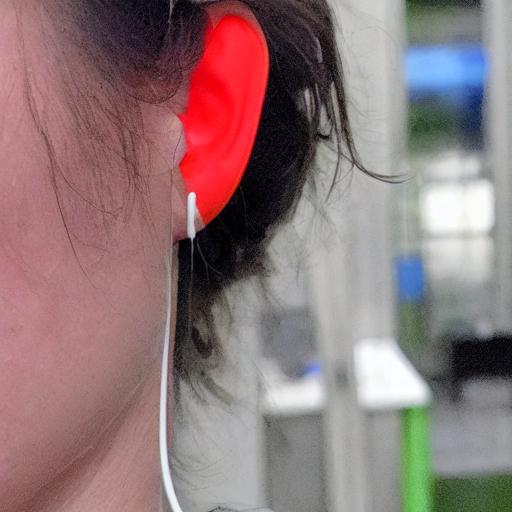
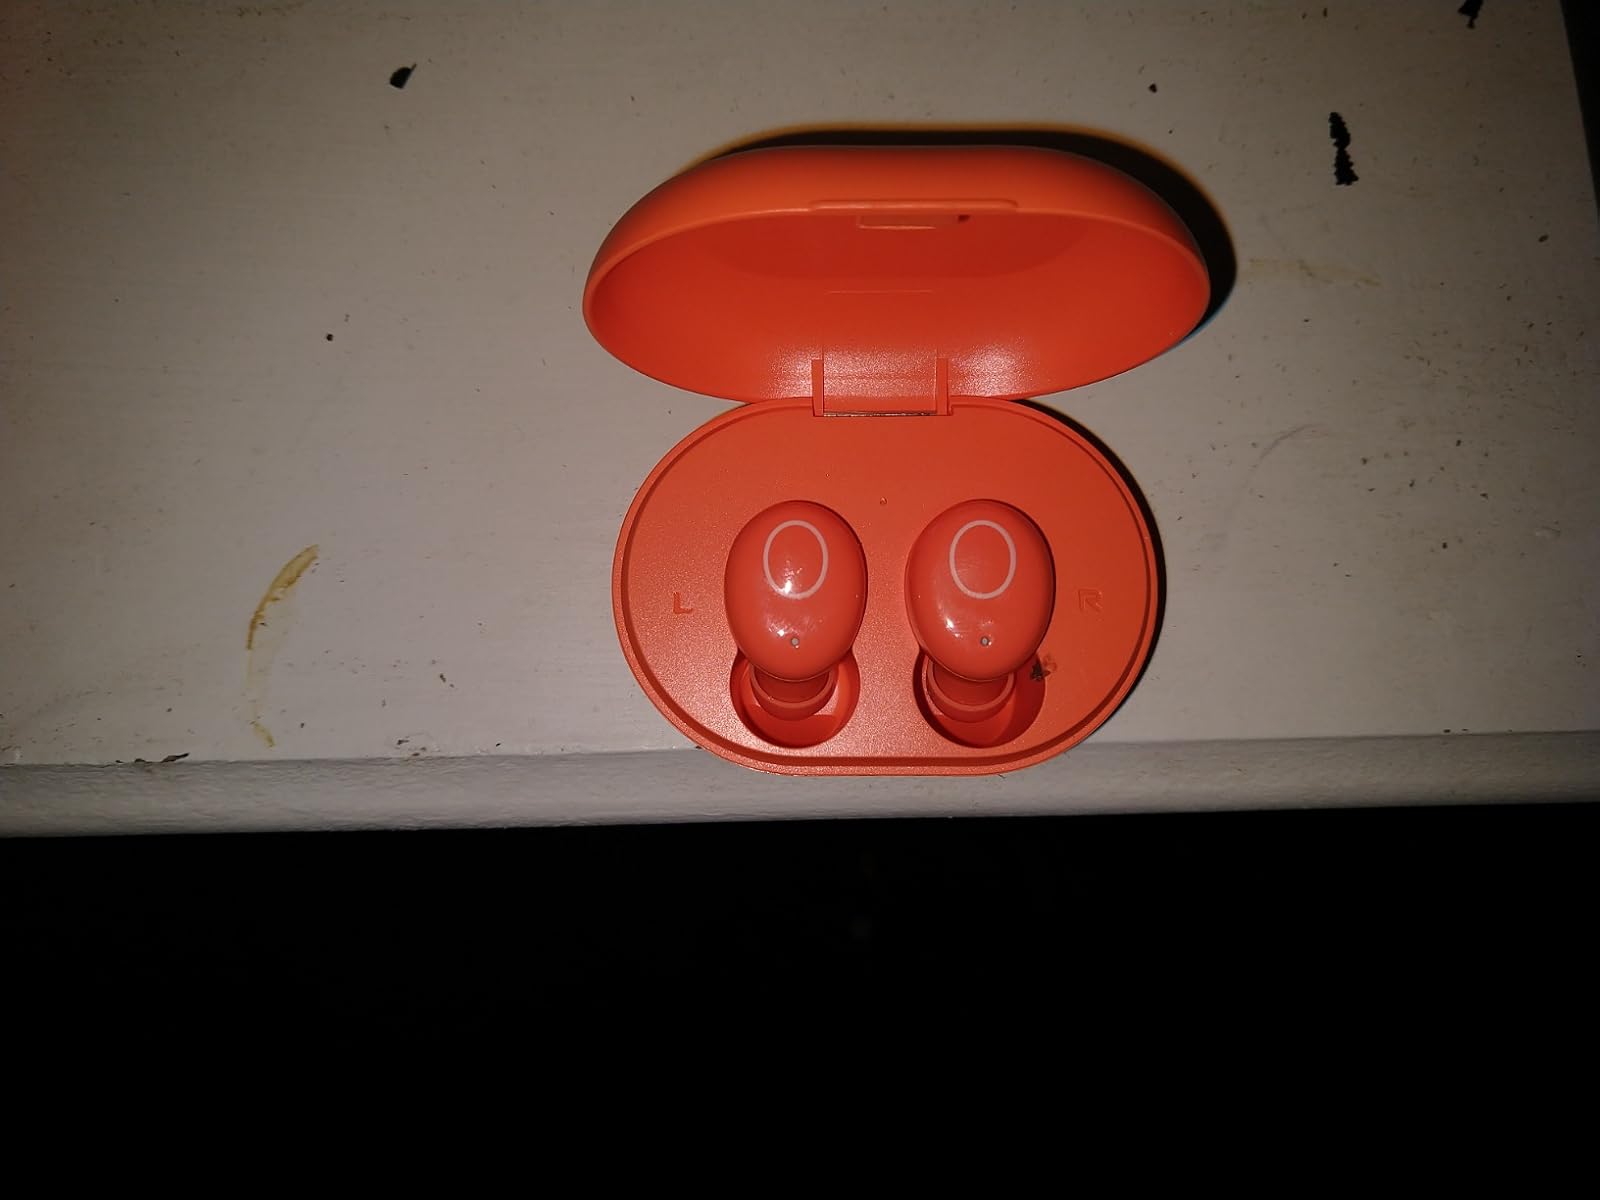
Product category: earbuds
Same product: no